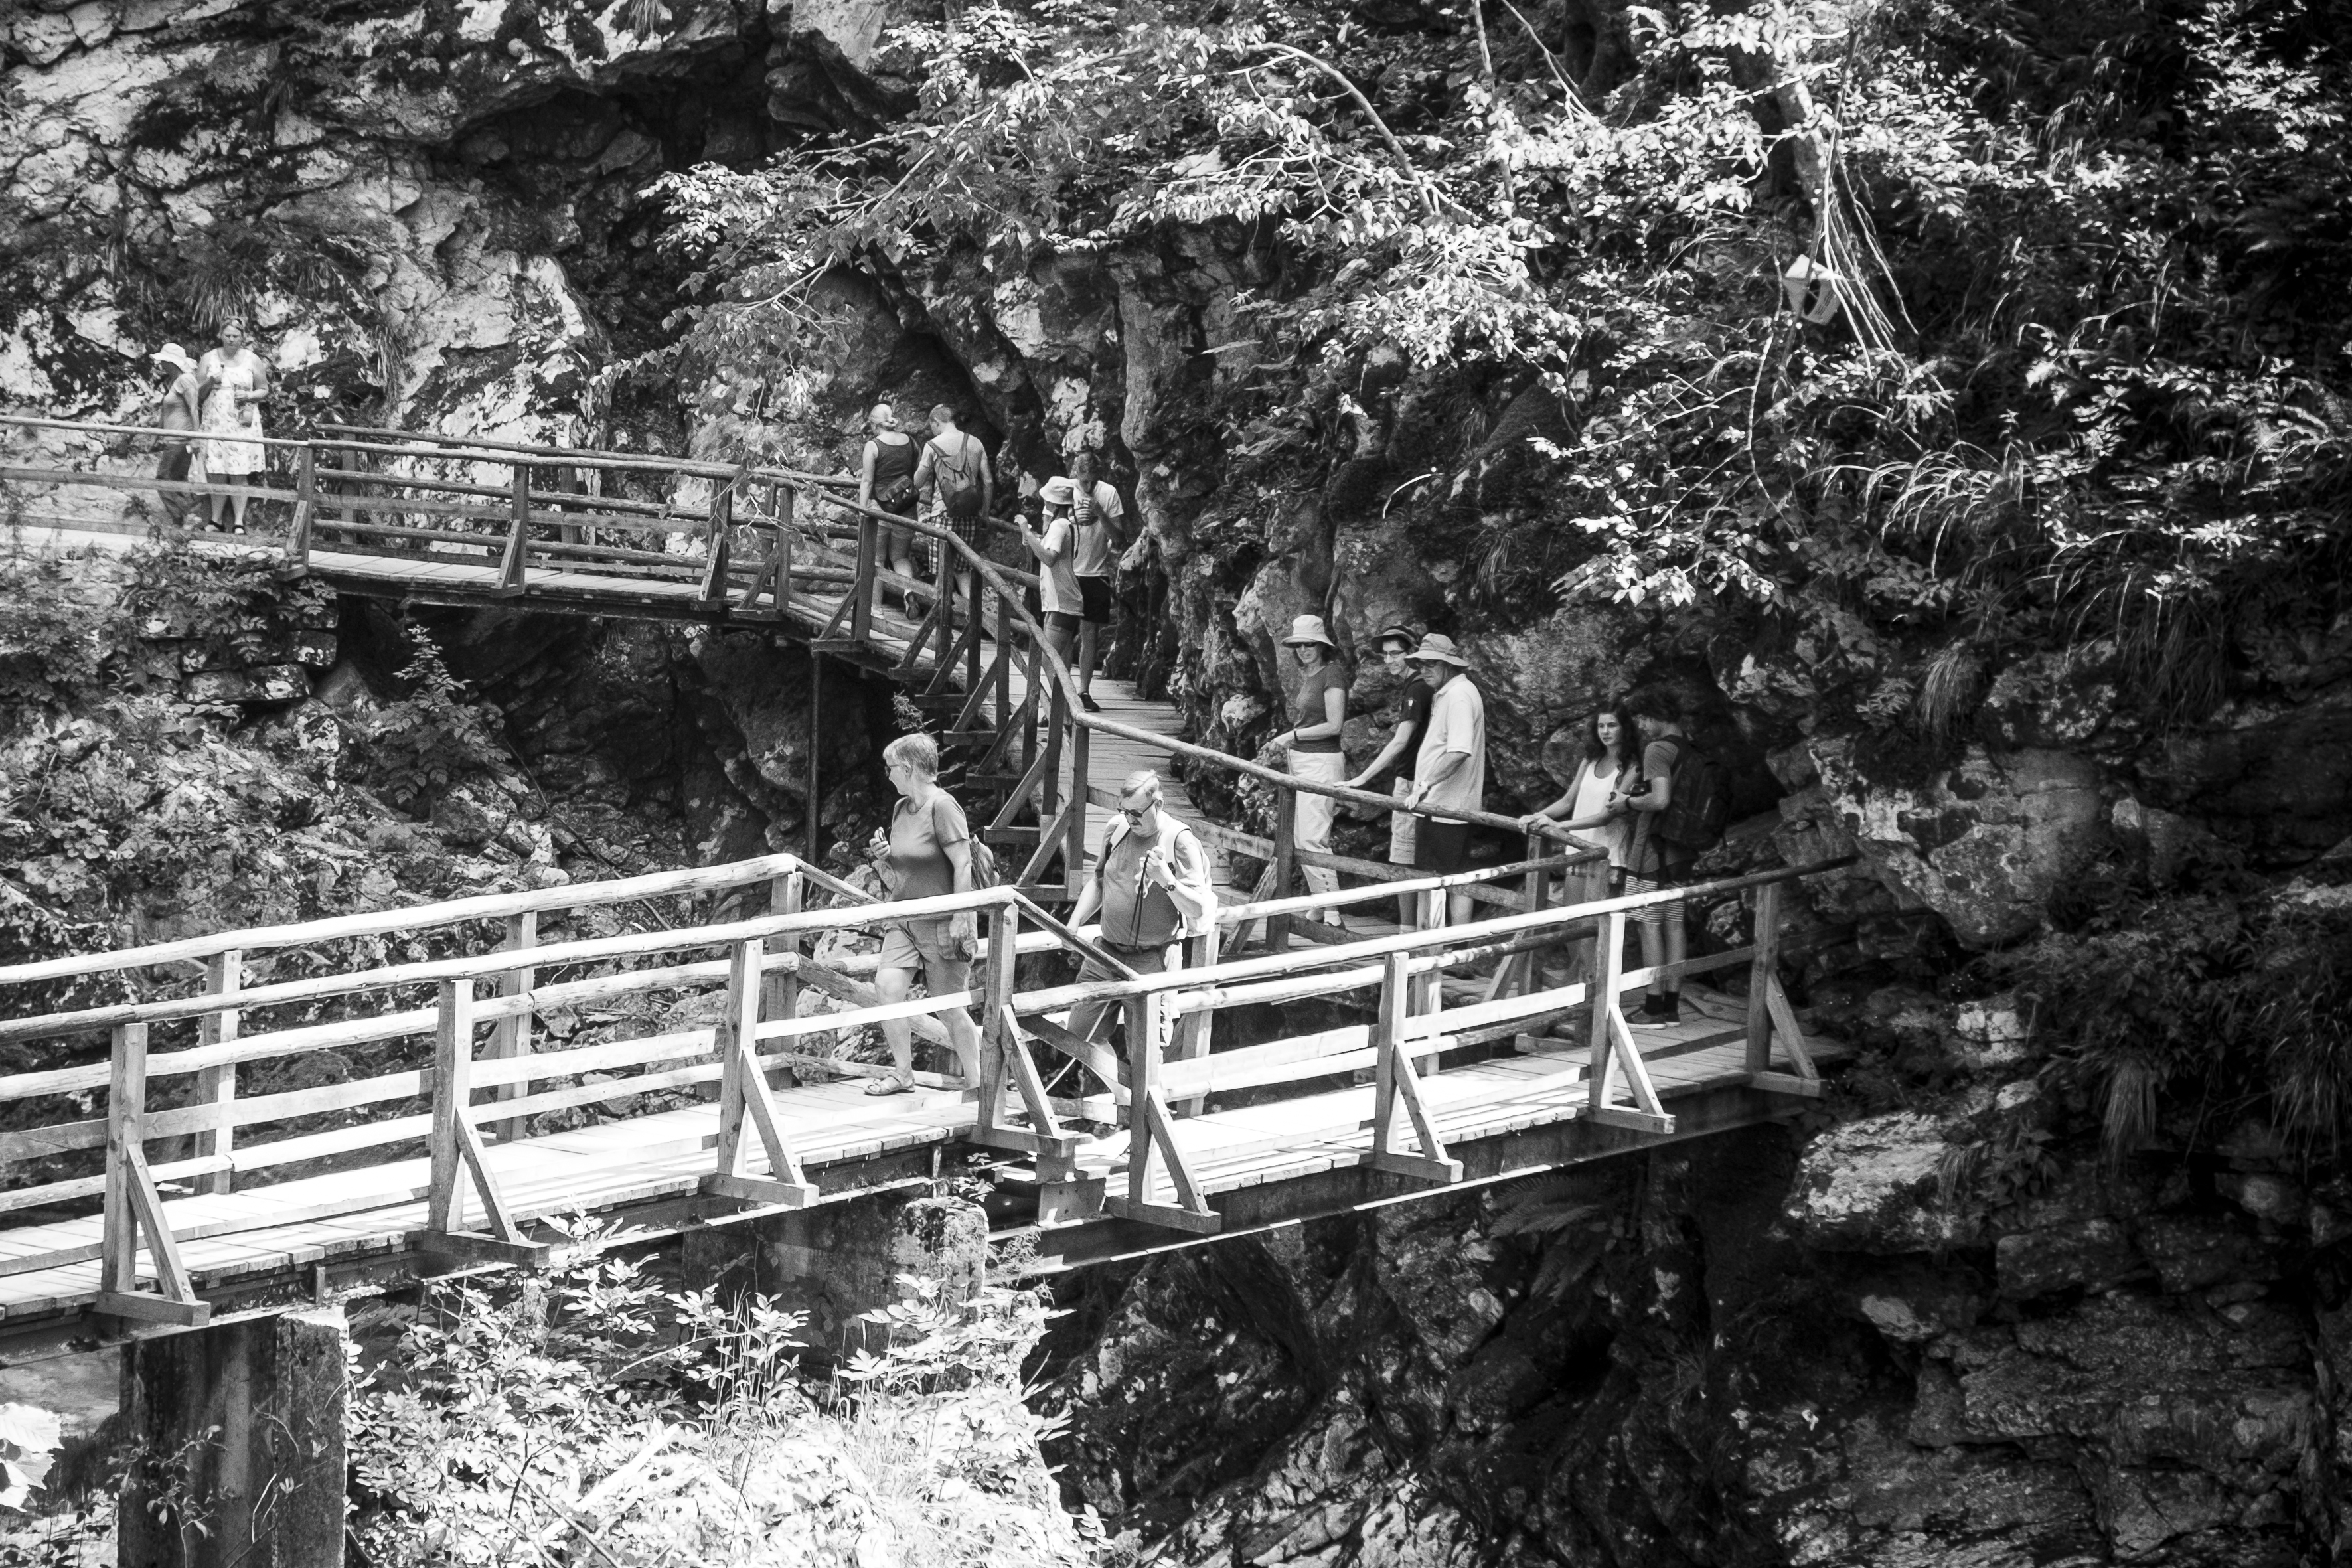
black and white, track, bridge, travel, transport, fujifilm, monochrome, bw, blackandwhite, blackwhite, ngc, fuji, slovenia, fujixt1, fujix, noireblanc, bled, vintgar, monochrome photography, rolling stock